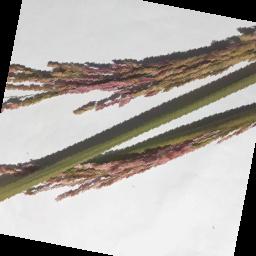
Label: Rice___Neck_Blast